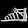
Label: Sandal